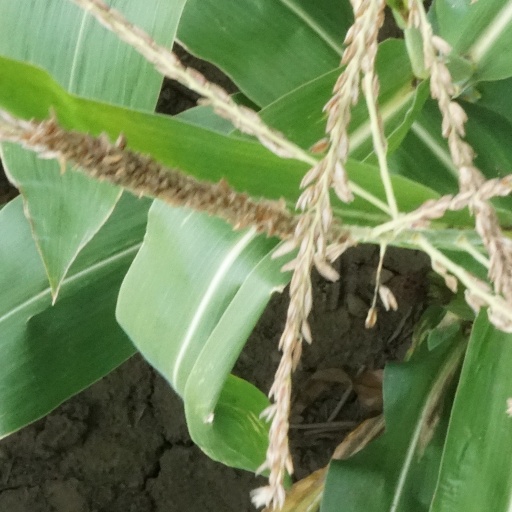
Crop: maize; corn